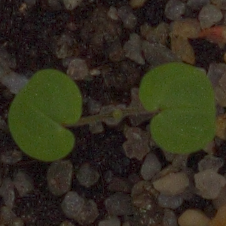
Label: smallflowered_cranesbill